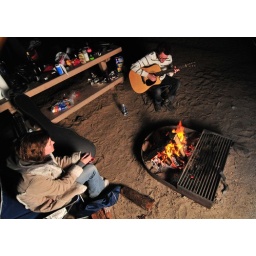
The campfire was in front of a big rock that was a good wall to bounce my flash off of.